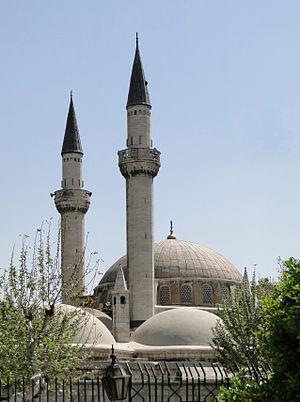
Mosquée du tekkiyé Suleymaniyé, Damas, Syrie Українська: Мечеть Такія ас Сулейманія, Дамаск, Сирія